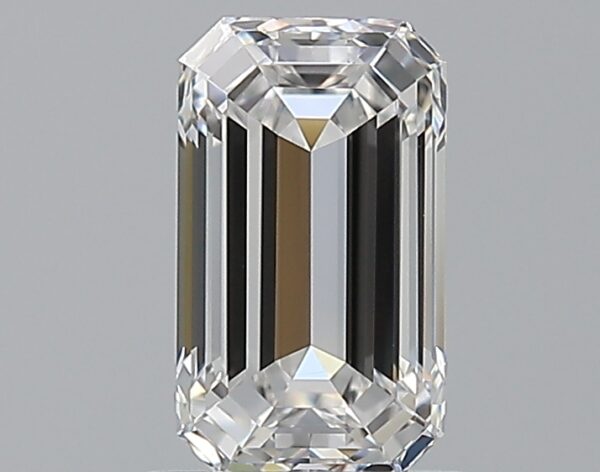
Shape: emerald
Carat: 1.2
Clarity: VVS1
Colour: E
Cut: EX
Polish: EX
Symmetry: EX
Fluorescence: N
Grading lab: GIA
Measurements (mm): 7.96 x 4.63 x 3.16